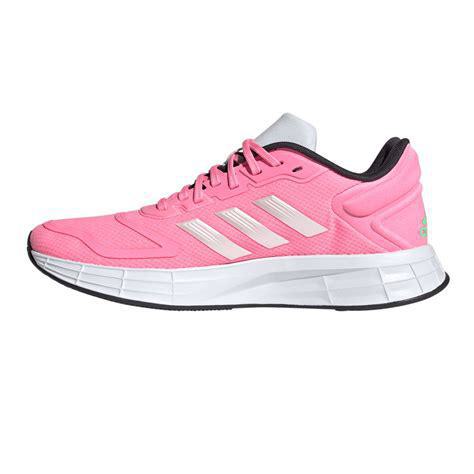
Brand: Adidas
Model: Duramo 10